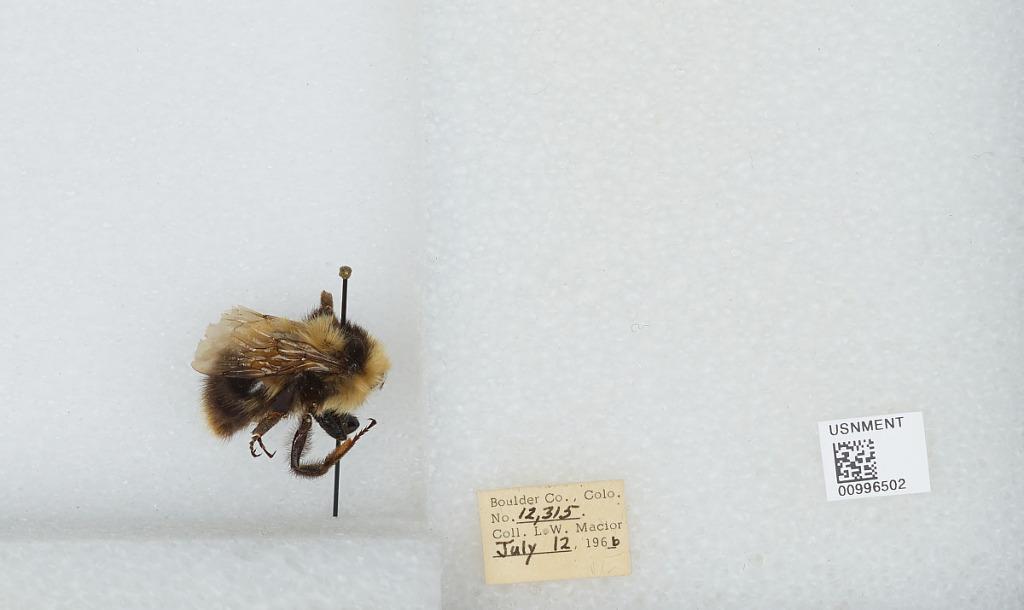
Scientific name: Bombus (Alpinobombus) balteatus Dahlbom
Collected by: L. Macior
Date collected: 1966-7-12
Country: United States
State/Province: Colorado
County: Boulder
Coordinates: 40.0275, -105.252